Alberta

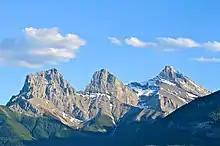
The Three Sisters at Bow Valley Provincial Park in Canmore

Alberta is the largest producer of conventional crude oil, synthetic crude, natural gas and gas products in Canada. Alberta is the world's second-largest exporter of natural gas and the fourth-largest producer. Two of the largest producers of petrochemicals in North America are in central and north-central Alberta. In both Red Deer and Edmonton, polyethylene and vinyl manufacturers produce products that are shipped all over the world. Edmonton's oil refineries provide the raw materials for a large petrochemical industry to the east of Edmonton.